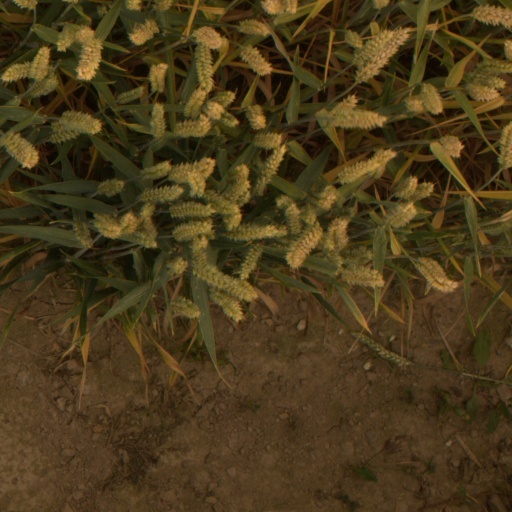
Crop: wheat